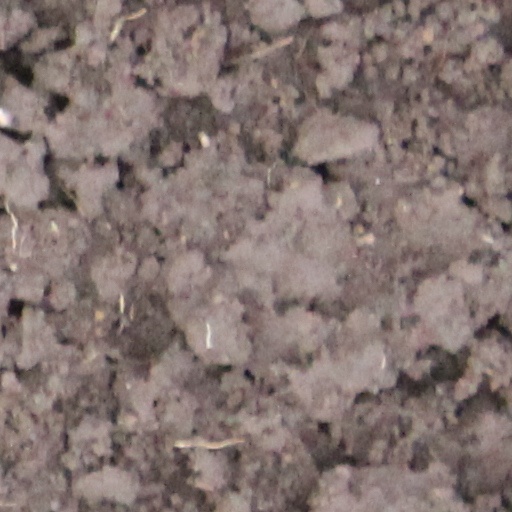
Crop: wheat